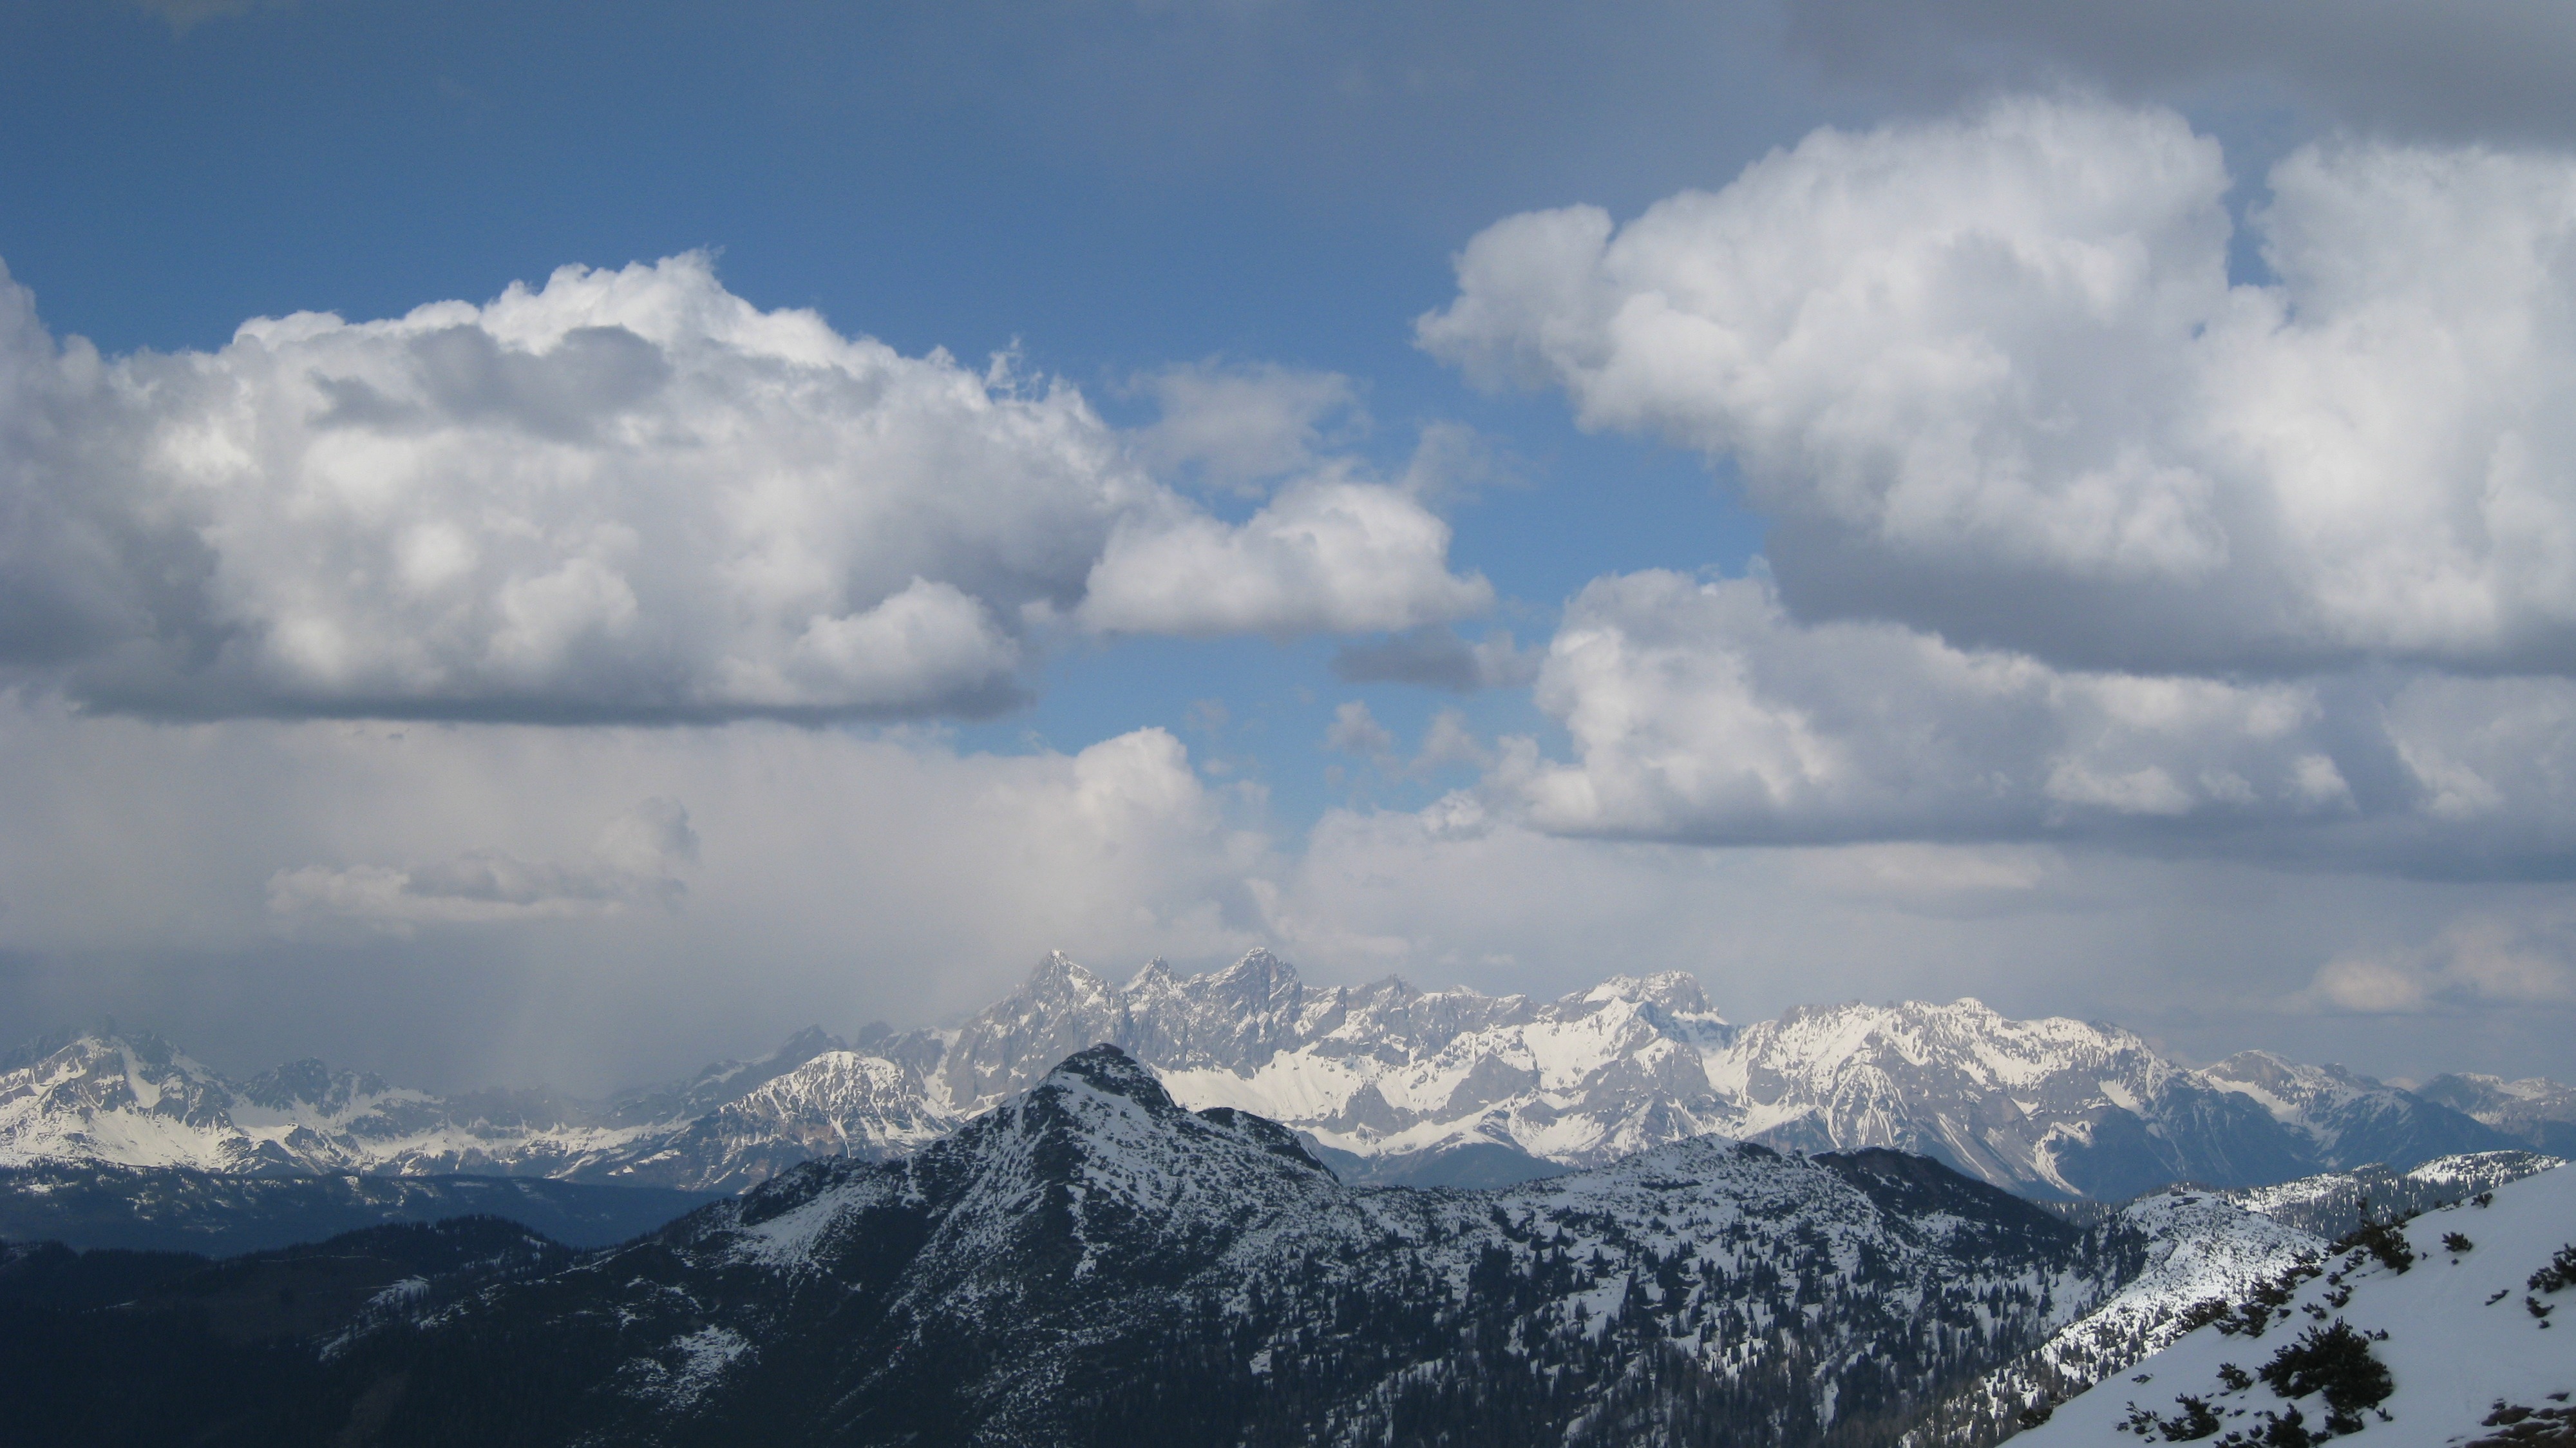
landscape, nature, mountain, snow, winter, cloud, sky, view, mountain range, panorama, weather, cumulus, snowy, alpine, leisure, ridge, summit, austria, clouds, mountains, alps, vision, outlook, plateau, wide, winter dream, wintry, winter magic, winter sports, distant view, landform, alpine panorama, meteorological phenomenon, geographical feature, mountainous landforms, geological phenomenon